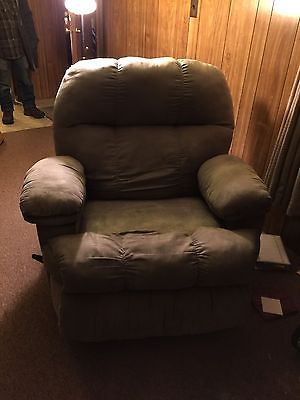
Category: chair